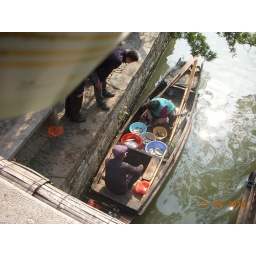
A woman cleans fish while sitting in one of the boats floating in the main canal.